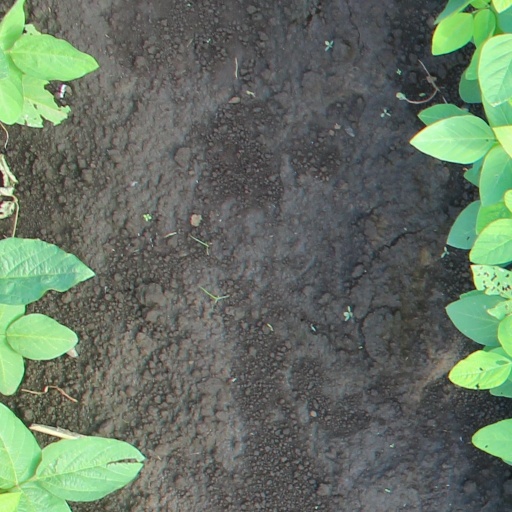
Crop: soybean